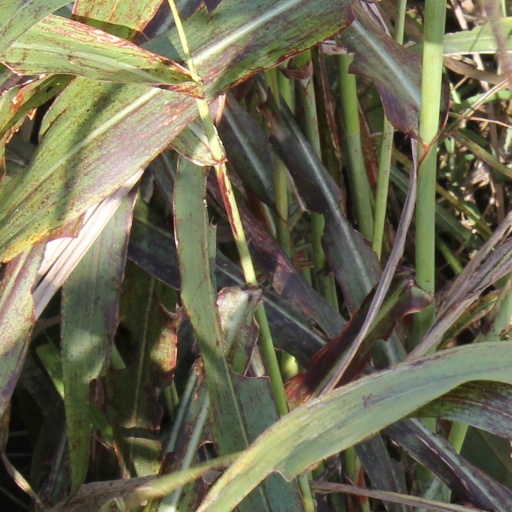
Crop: sorghum